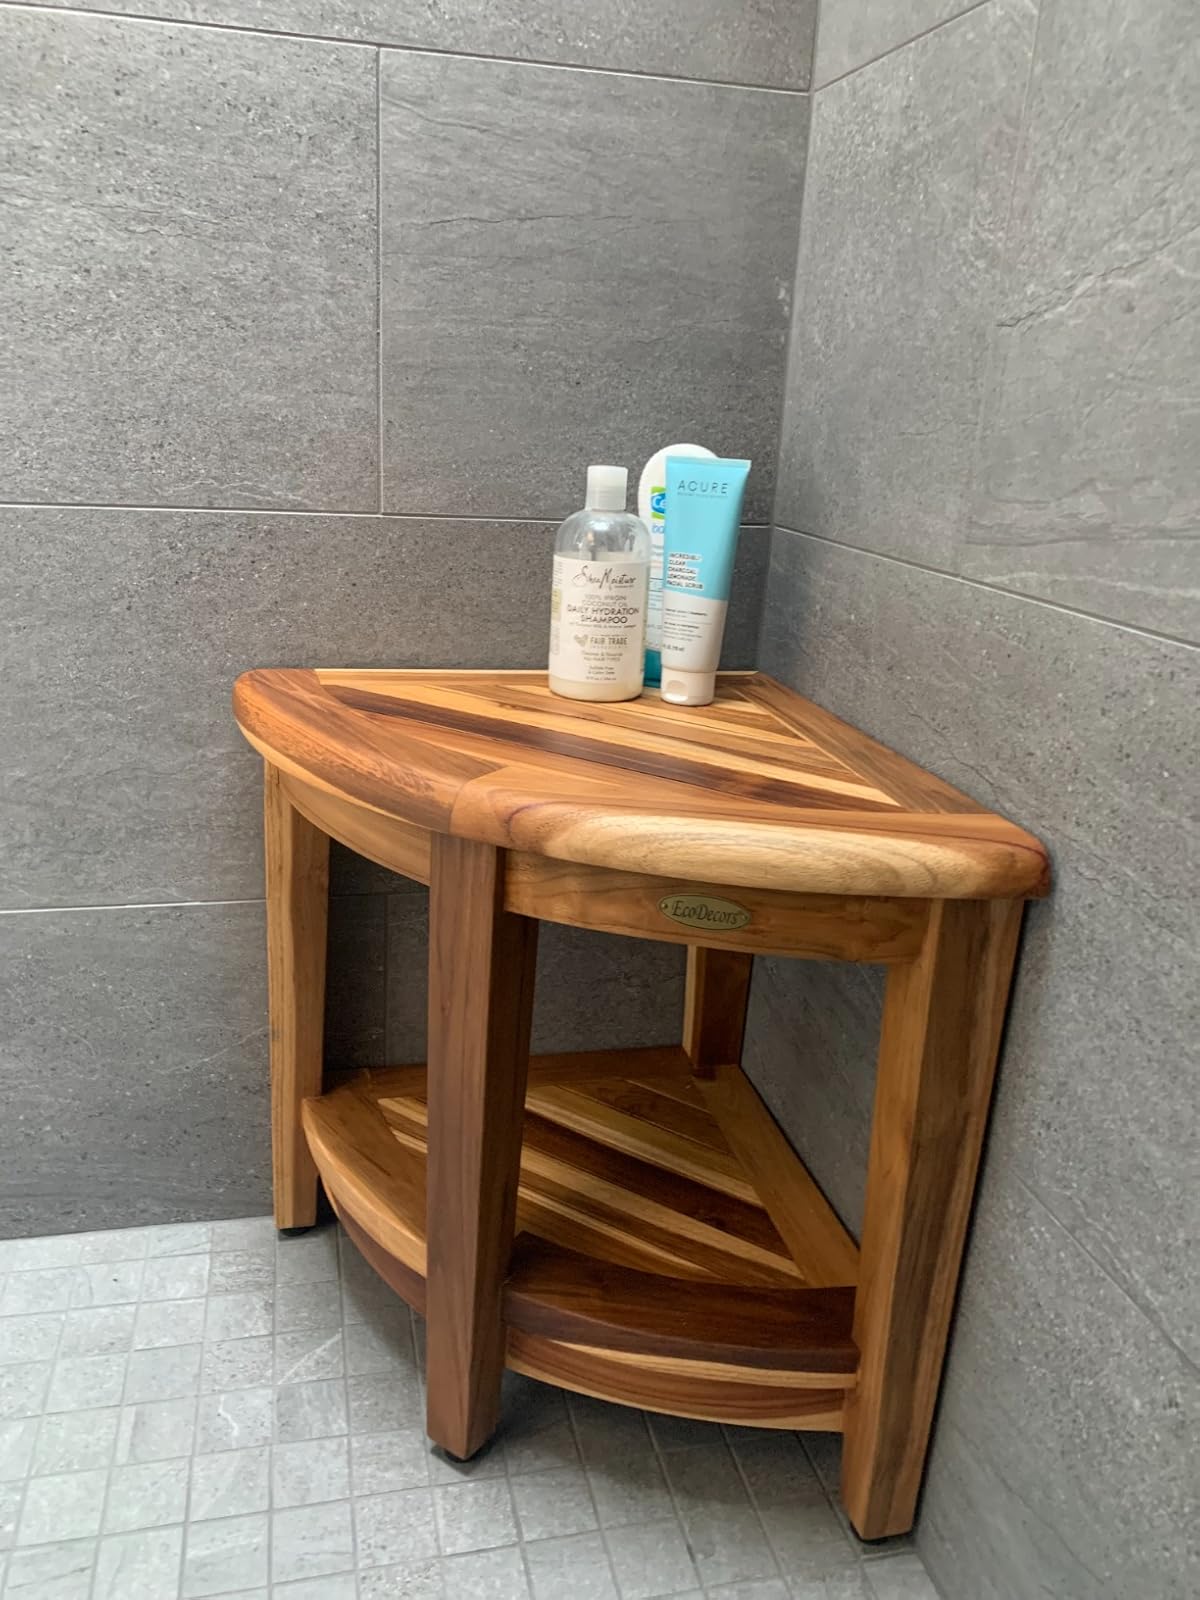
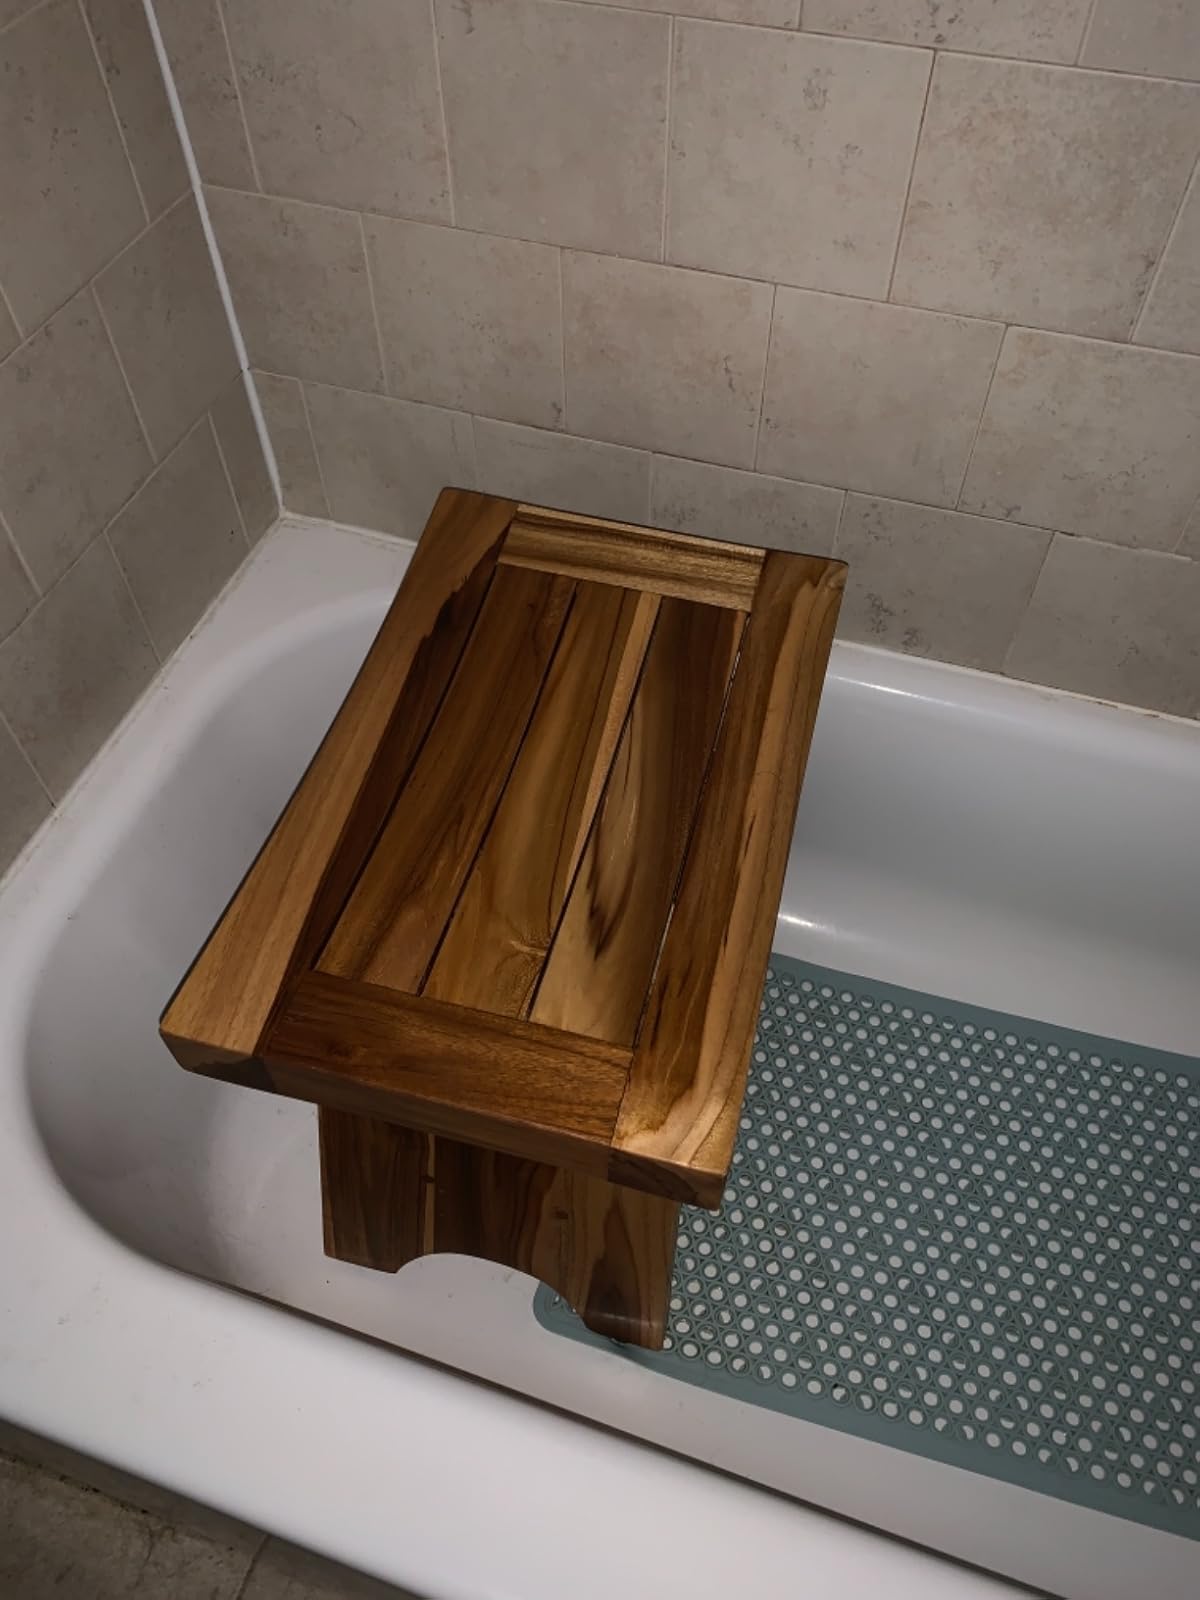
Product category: stool
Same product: no